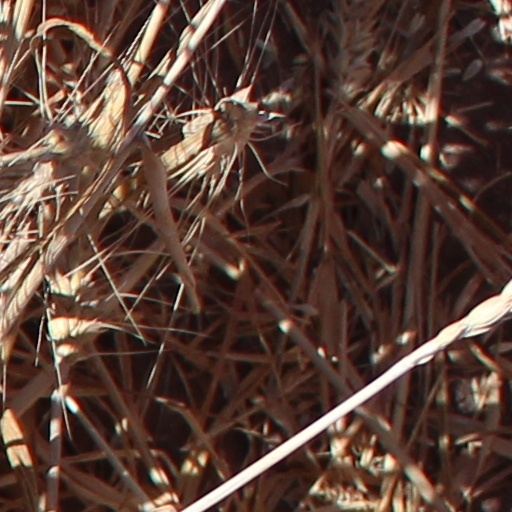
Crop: wheat